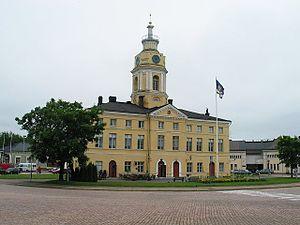
La Mairie d'Hamina est un bâtiment situé au centre d'Hamina en Finlande.
Cet article donne une liste non exhaustive de bâtiments historiques ayant servi de mairie ou d'hôtel de ville en Finlande:
Hamina est une ville de Finlande située au sud-est du pays, dans la région de la Vallée de la Kymi.